Xoanon

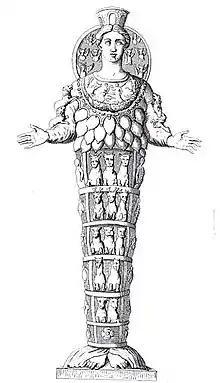
Synthesizing the Lady of Ephesus as Diana Aventina: a Roman marble copy of a Greek replica of a lost Geometric period xoanon (18th-century engraving)

The importance of the xoanon in local cult ensured that it would be carefully copied when colonies were founded, and sent out with the colonists from the mother-city.